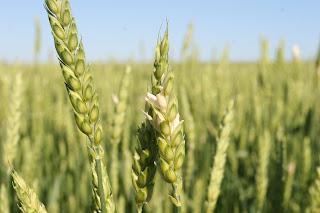
Plant: Wheat
Disease: wheat head scab